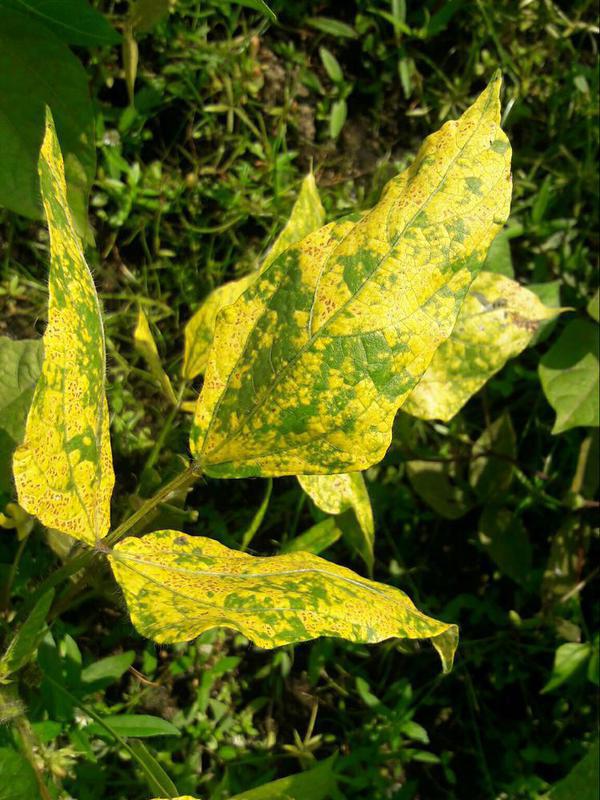
Plant: Soybean
Disease: soybean mosaic